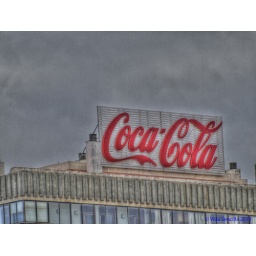
A sign on a building above the port of Las Palmas